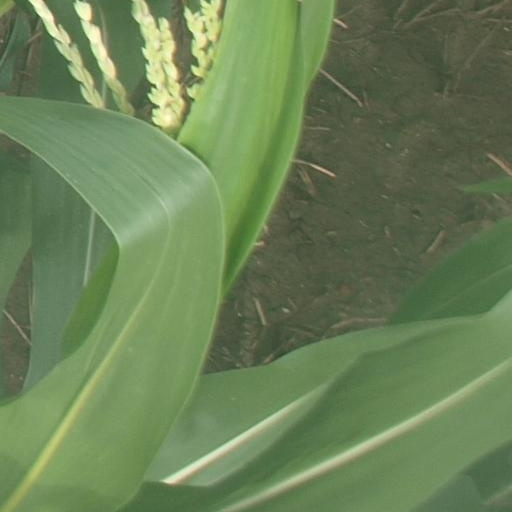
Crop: maize; corn